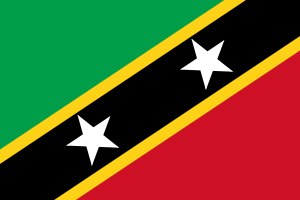
Saint Kitts og Nevis' flag
Saint Kitts og Nevis' flag
Saint Kitts og Nevis' flag er skrådelt i farverne grønt, gult, sort, gult og rødt og har to hvide stjerner i det midterste sorte bånd. Stjernerne repræsenterer officielt håb og frihed, ikke de to øer Saint Kitts og Nevis, som det af og til kan læses. Flagets farver er de panafrikanske og henviser til befolkningens oprindelse. Samtidig står grønt for frugtbarhed, gult for solskin, sort for befolkningens afrikanske herkomst, mens rødt skal minde om kampen for afskaffelse af slaveri og kolonialisme. Flaget blev indført den 19. september 1983 og tjener som både nationalflag, handelsflag og statsflag. Kystvagtskibe rapporteres at benytte white ensign efter britisk forbillede, dvs. nationalflaget i kantonen på et hvidt flag delt i fire af et rødt kors.